Irish Architectural Archive

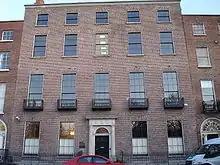
The organisation's headquarters at 45 Merrion Square.

The Irish Architectural Archive was established in 1976 by Dr Edward McParland and Nicholas Robinson as the National Trust Archive with its objective being to collect and preserve material of every kind relating to the architecture of Ireland, and make it available to the public. It is based at 45 Merrion Square, Dublin, and is an independent private company with charitable status. The repository serves as the main collection of diverse materials pertaining to Irish architecture.